Widmead Lock

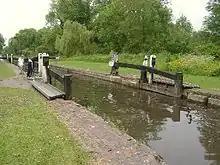
Widmead Lock, Kennet & Avon Canal.

Widmead Lock is a lock on the Kennet and Avon Canal, between Newbury and Thatcham, Berkshire, England.